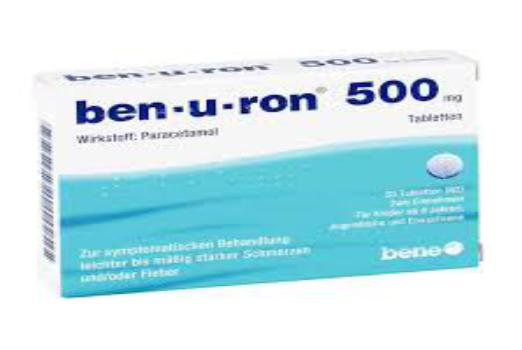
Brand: benuron
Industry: Medical